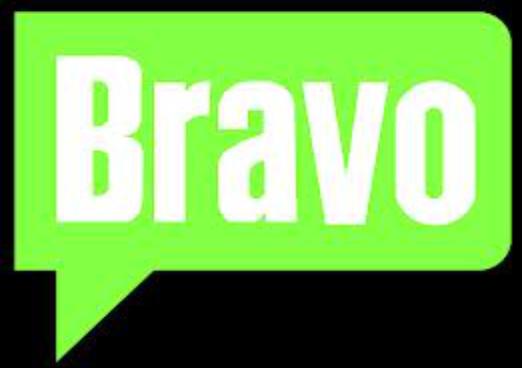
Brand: Bravo
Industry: Others